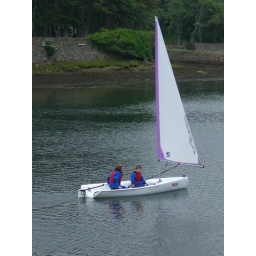
Phoebe and boy in dinghy sail heb